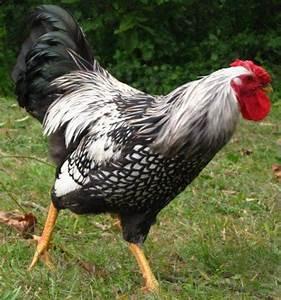
chicken